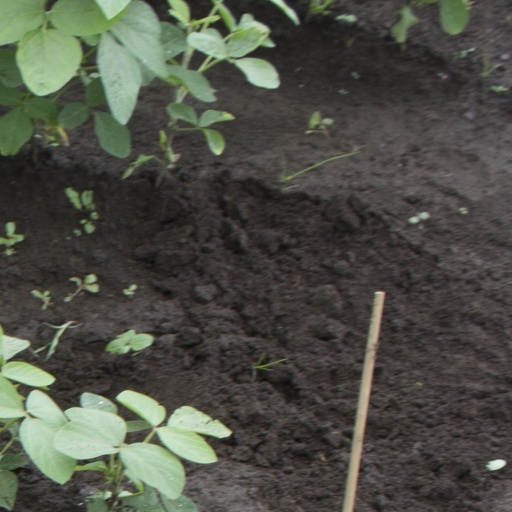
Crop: soybean